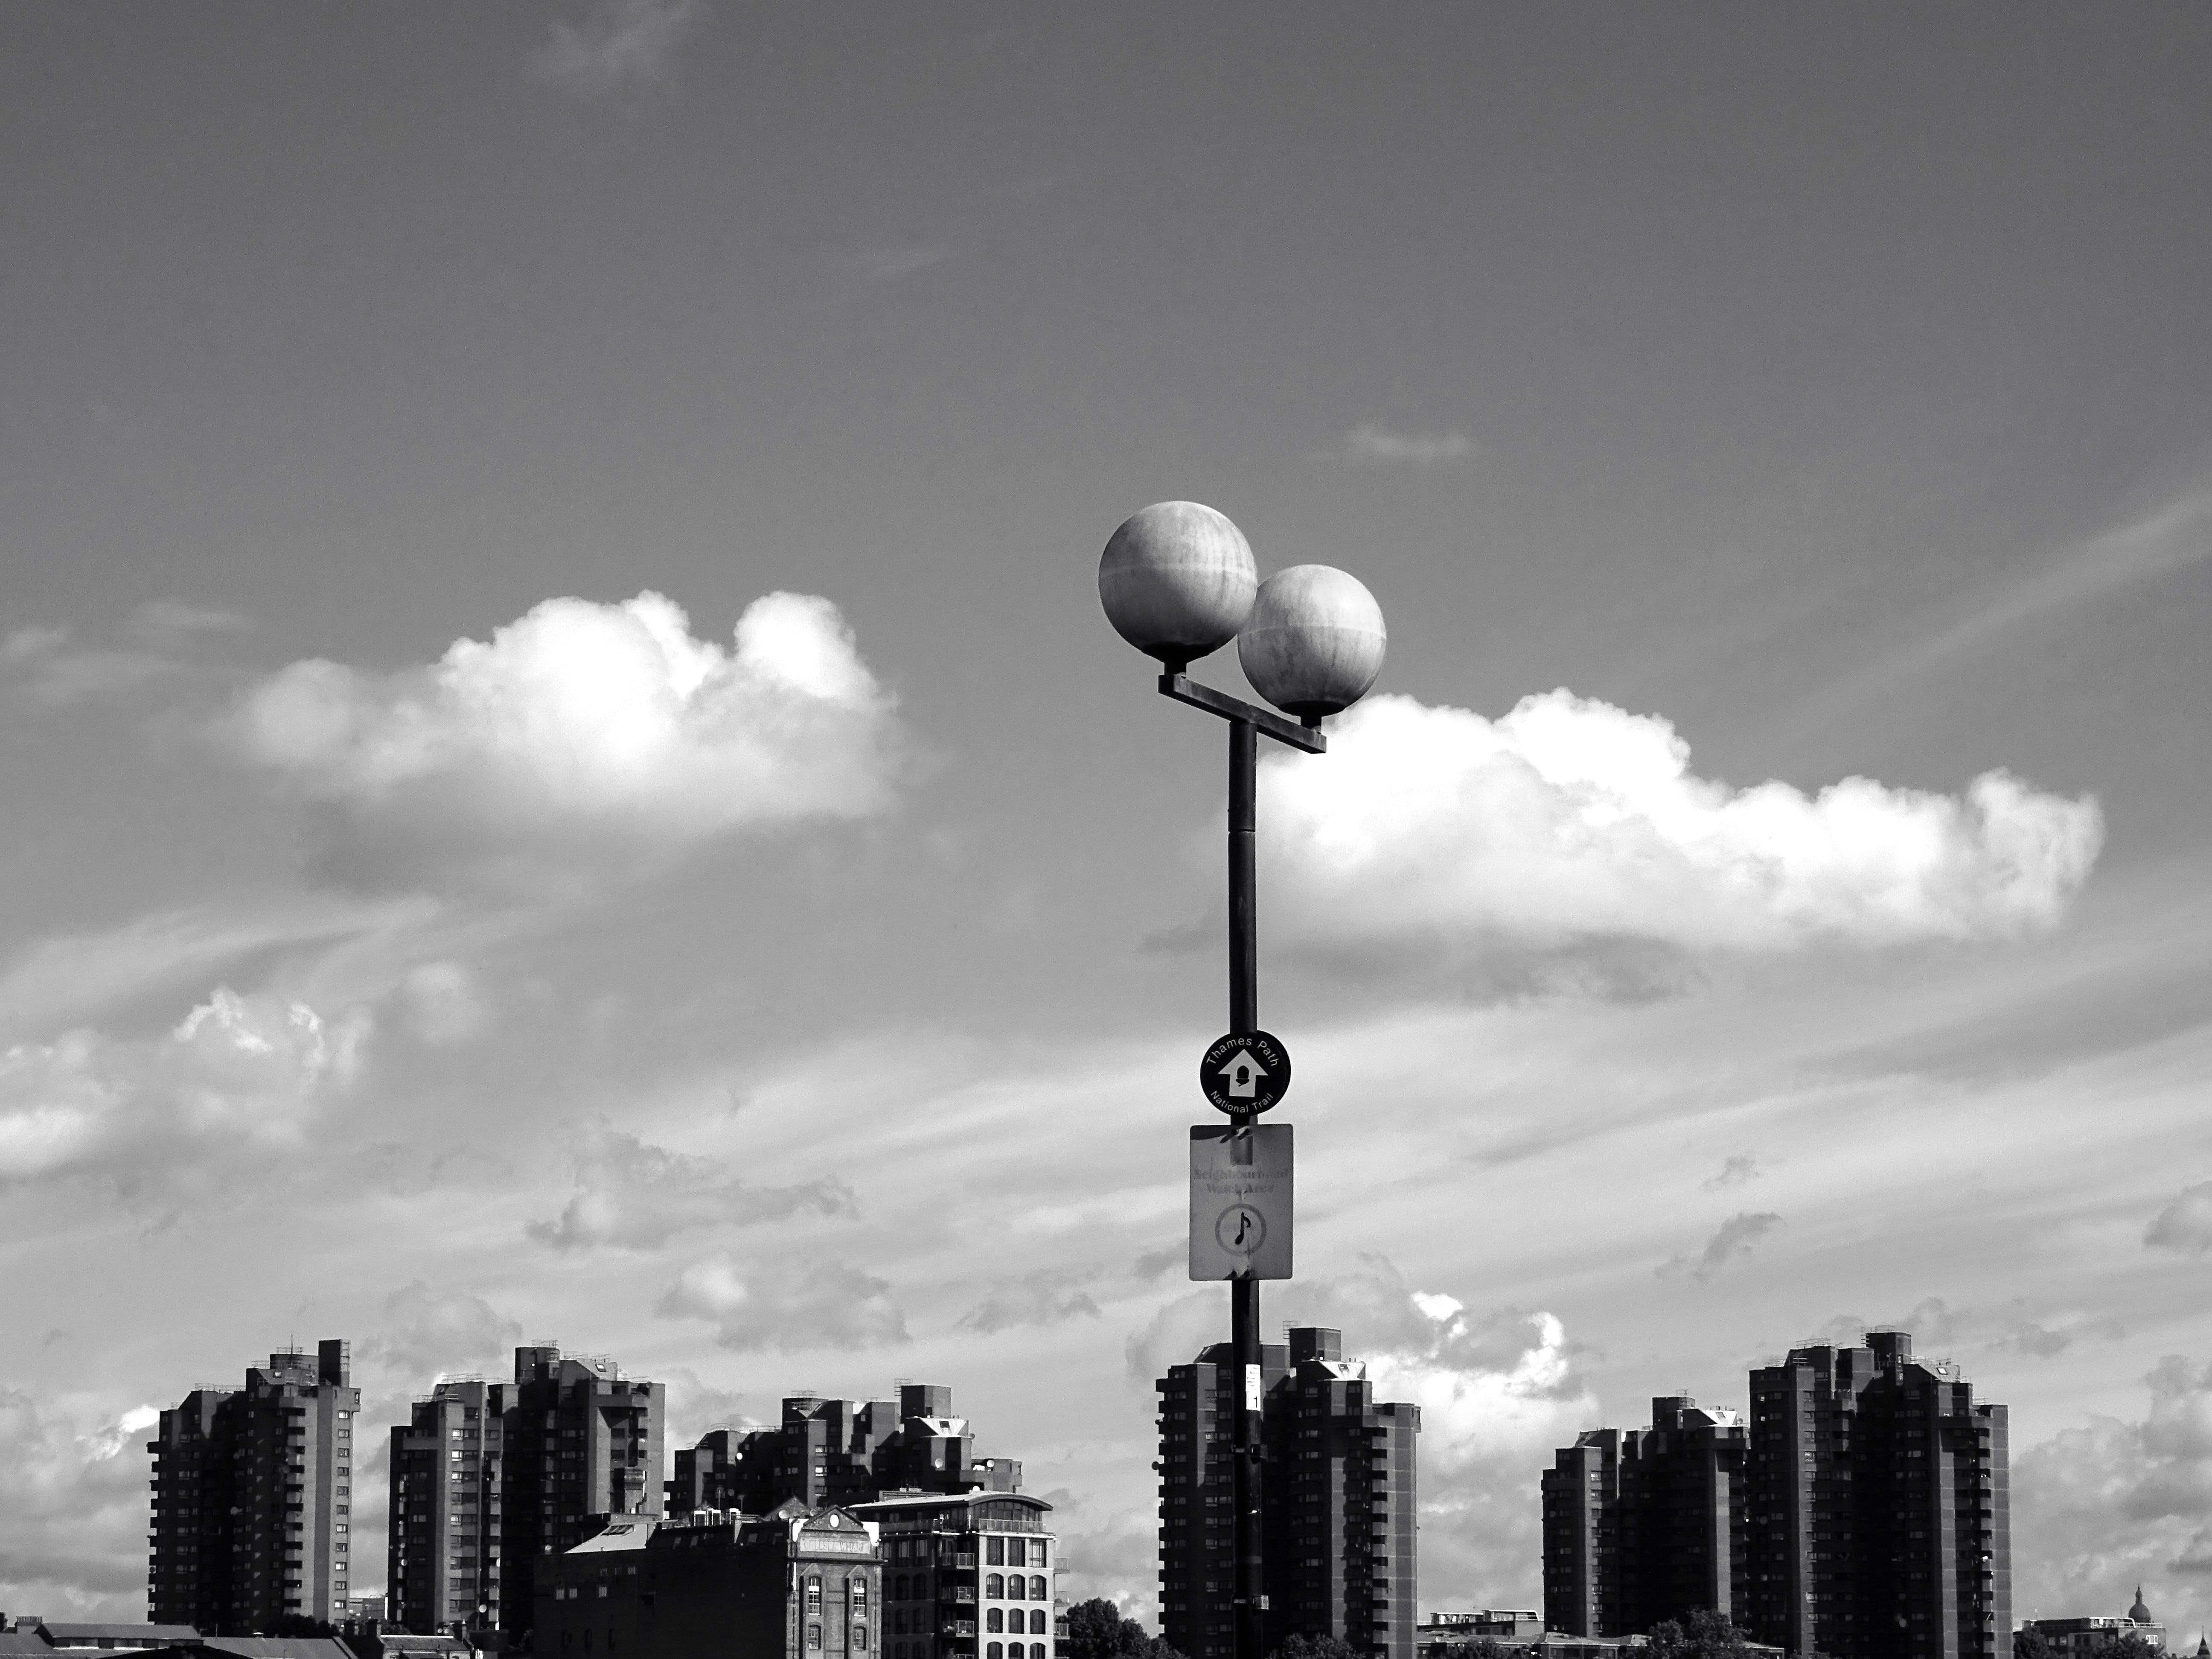
sky, daytime, cloud, metropolitan area, urban area, cityscape, black and white, city, skyline, landmark, monochrome photography, human settlement, street light, monochrome, skyscraper, metropolis, architecture, lighting, downtown, atmosphere, tower block, photography, stock photography, cumulus, meteorological phenomenon, horizon, light fixture, building, tower, style, street